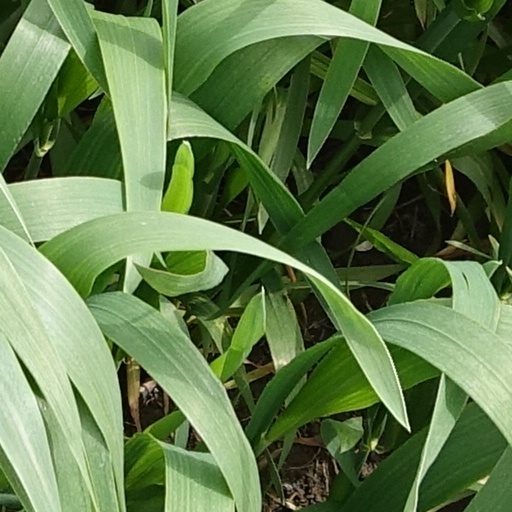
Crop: wheat